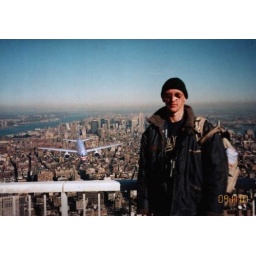
man standing on top of building with plane coming in background